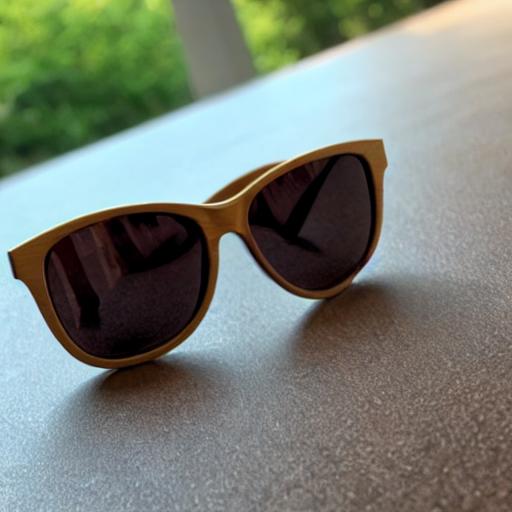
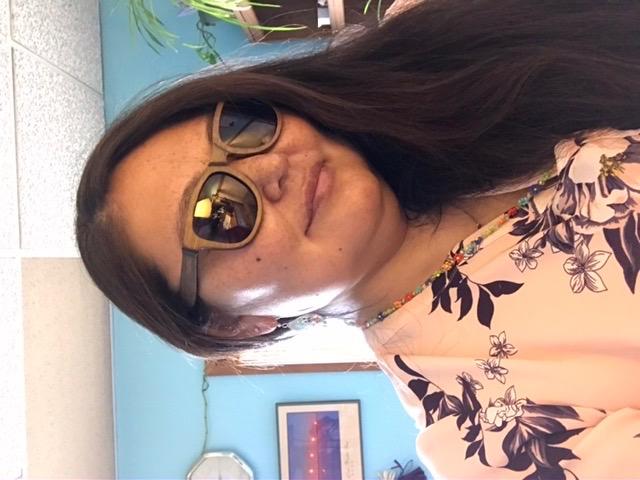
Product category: accessories_sunglasses
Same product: no